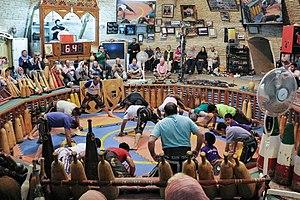
Varzesh-e Pahlavani dans un zurkhaneh à Yazd, Iran
"Varzesh-e Pahlavani, appelé aussi Varzesh-e Bastani, traduit par ""sport antique"" ou ""sport traditionnel""; est un sport national iranien qui consiste en une série de techniques de culturisme et de gymnastique ainsi que de lutte accompagnées par le rythme du tombak. De plus, ce sport accorde une grande importance à l'esprit chevaleresque, à la courtoisie et à la bravoure. Le Varzesh-e Pahlavani est normalement pratiqué dans une zourkhaneh où différents accessoires sont utilisés pour l'entraînement. Les pratiquants de ce sport sont appelés des Pahlavan.